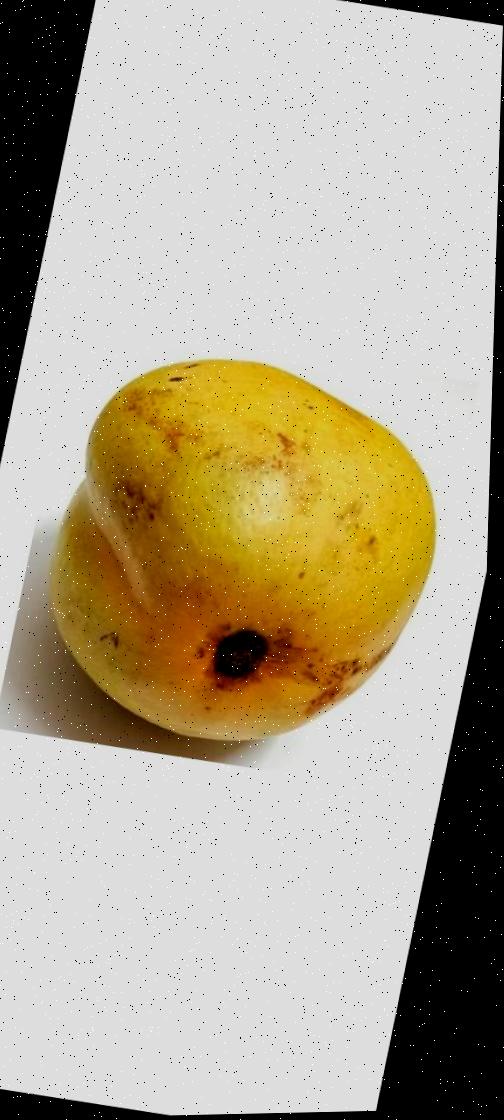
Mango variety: Bari-11